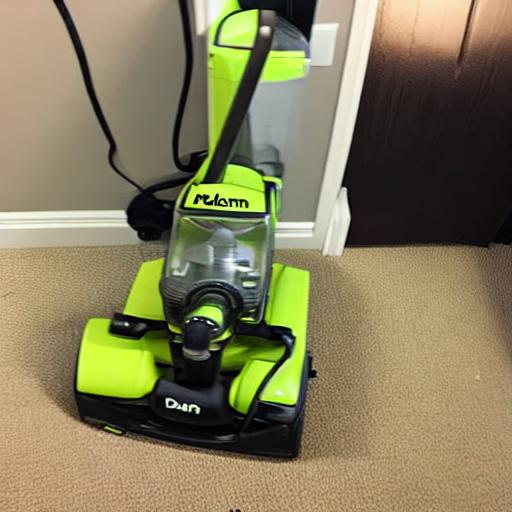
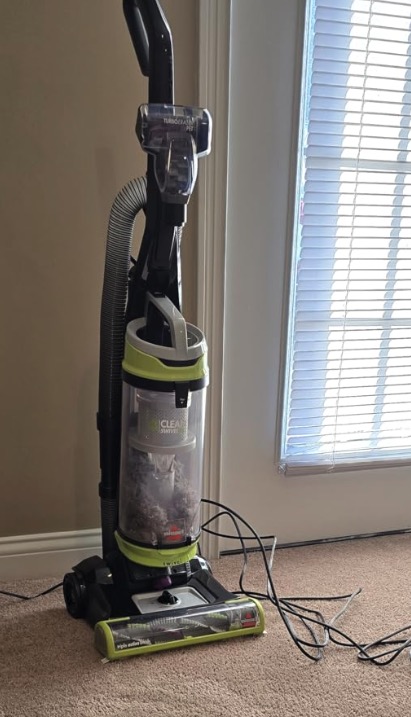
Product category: items_vacuum
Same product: no